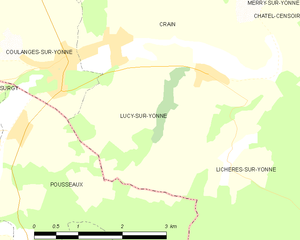
Carte des communes françaises Lucy-sur-Yonne